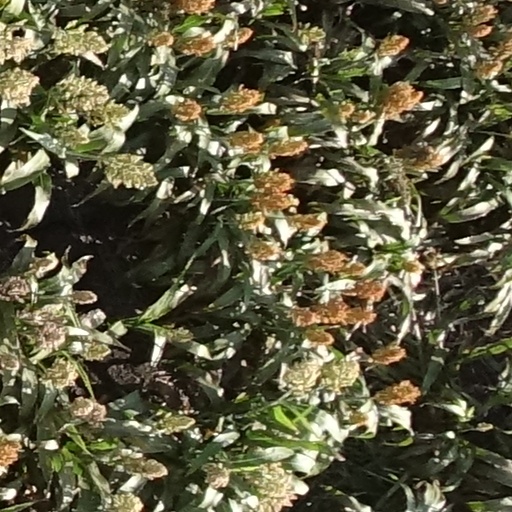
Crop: sorghum